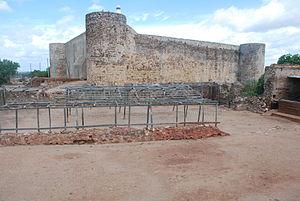
Cet article recense les monuments nationaux du district de Faro, au Portugal.